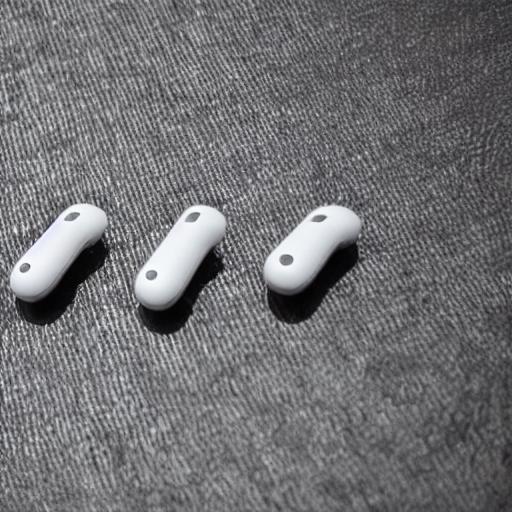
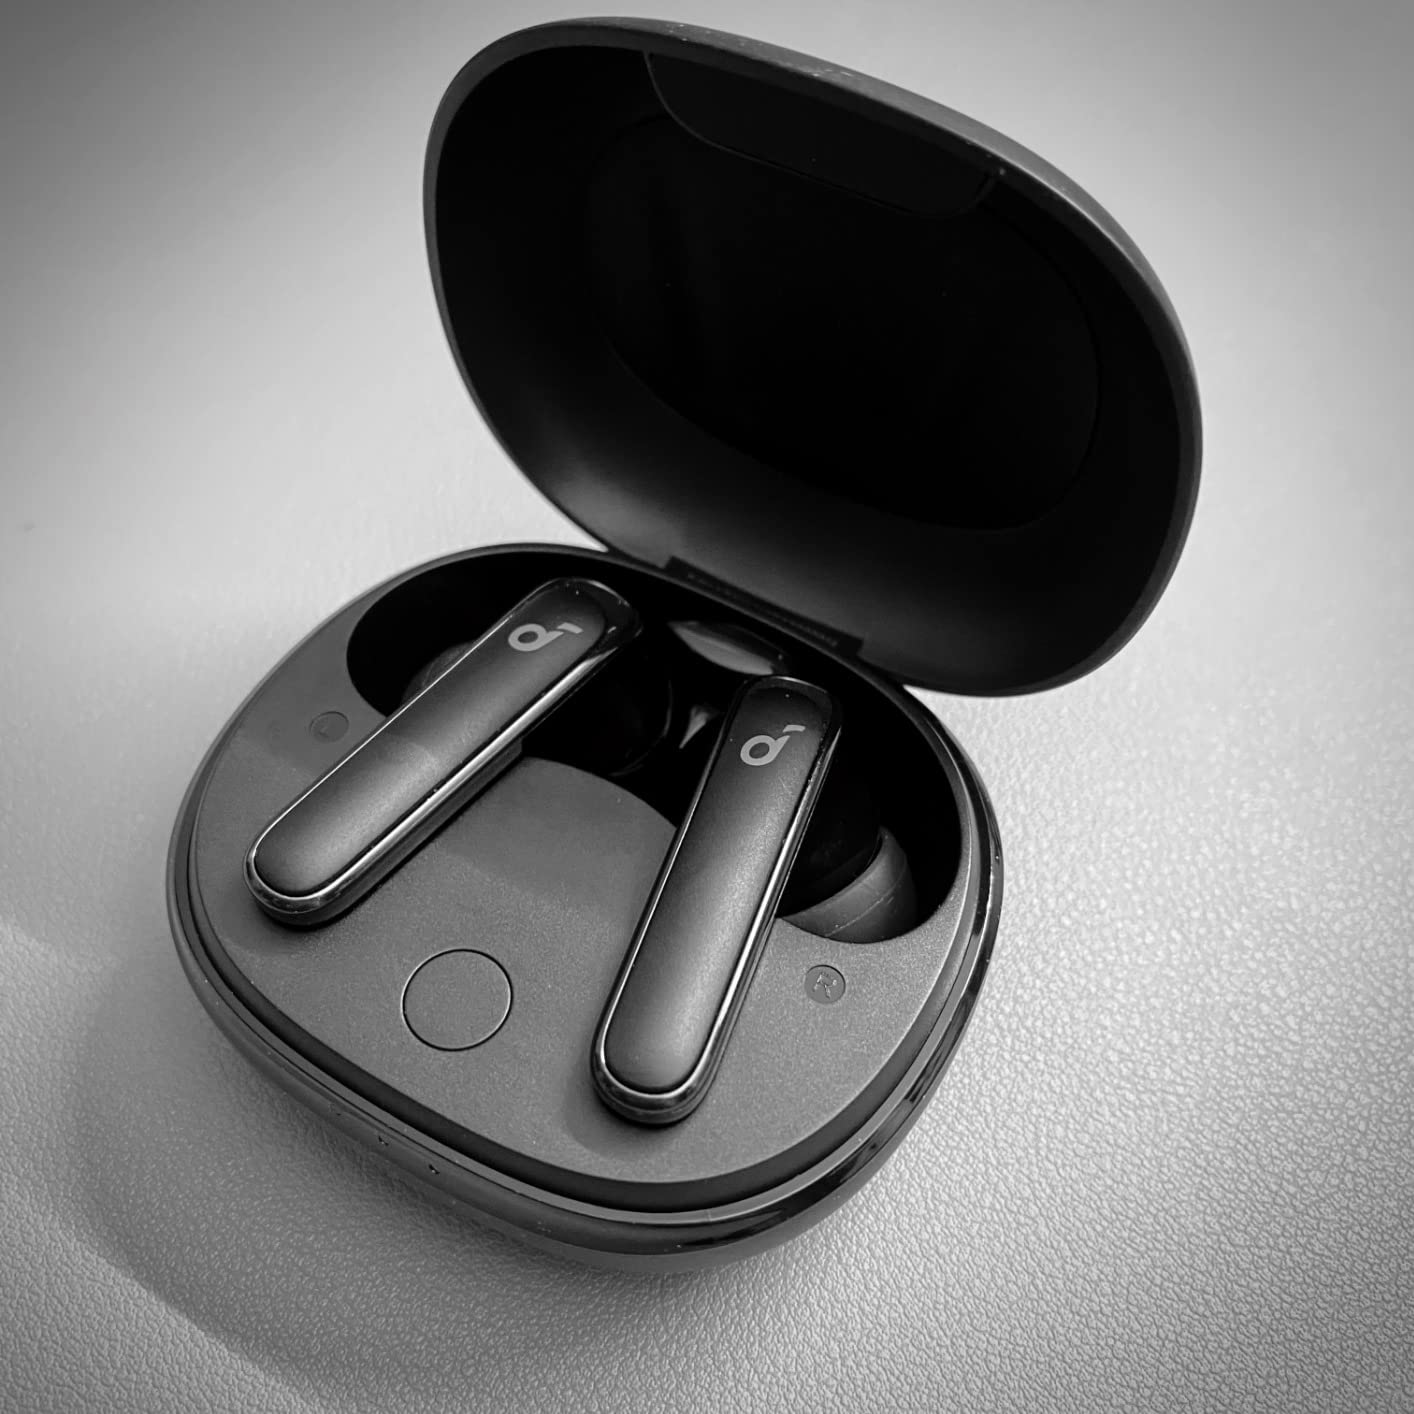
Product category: earbuds
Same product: no